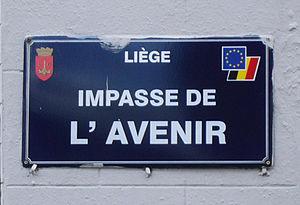
L’odonymie est l'étude des odonymes, parfois aussi écrits hodonymes, noms propres désignant une voie de communication. Un odonyme peut être le nom d'une rue, d'une route, d'une place, d'un chemin, d'une allée. Elle s'inscrit dans le domaine de la toponymie qui étudie plus largement les noms de lieux en géographie et plus généralement dans le domaine de l'onomastique, l'étude des noms propres.